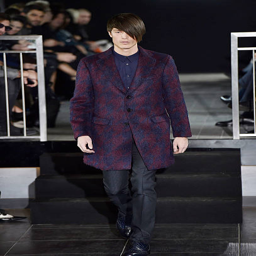
a model walks the runway at the fashion show during milan menswear fashion week .